Culture of Canada

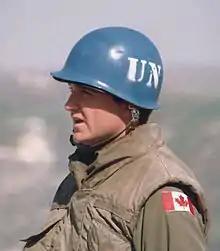
Canadian peacekeeper in 1976 wearing the distinctive flag of Canada and UN blue helmet

The notion of peacekeeping is deeply embedded in Canadian culture and a distinguishing feature that Canadians feel sets their foreign policy apart from its closest ally, the United States. Canada's foreign policy of peacekeeping, peace enforcement, peacemaking, and peacebuilding has been intertwined with its tendency to pursue multilateral and international solutions since the end of World War II.